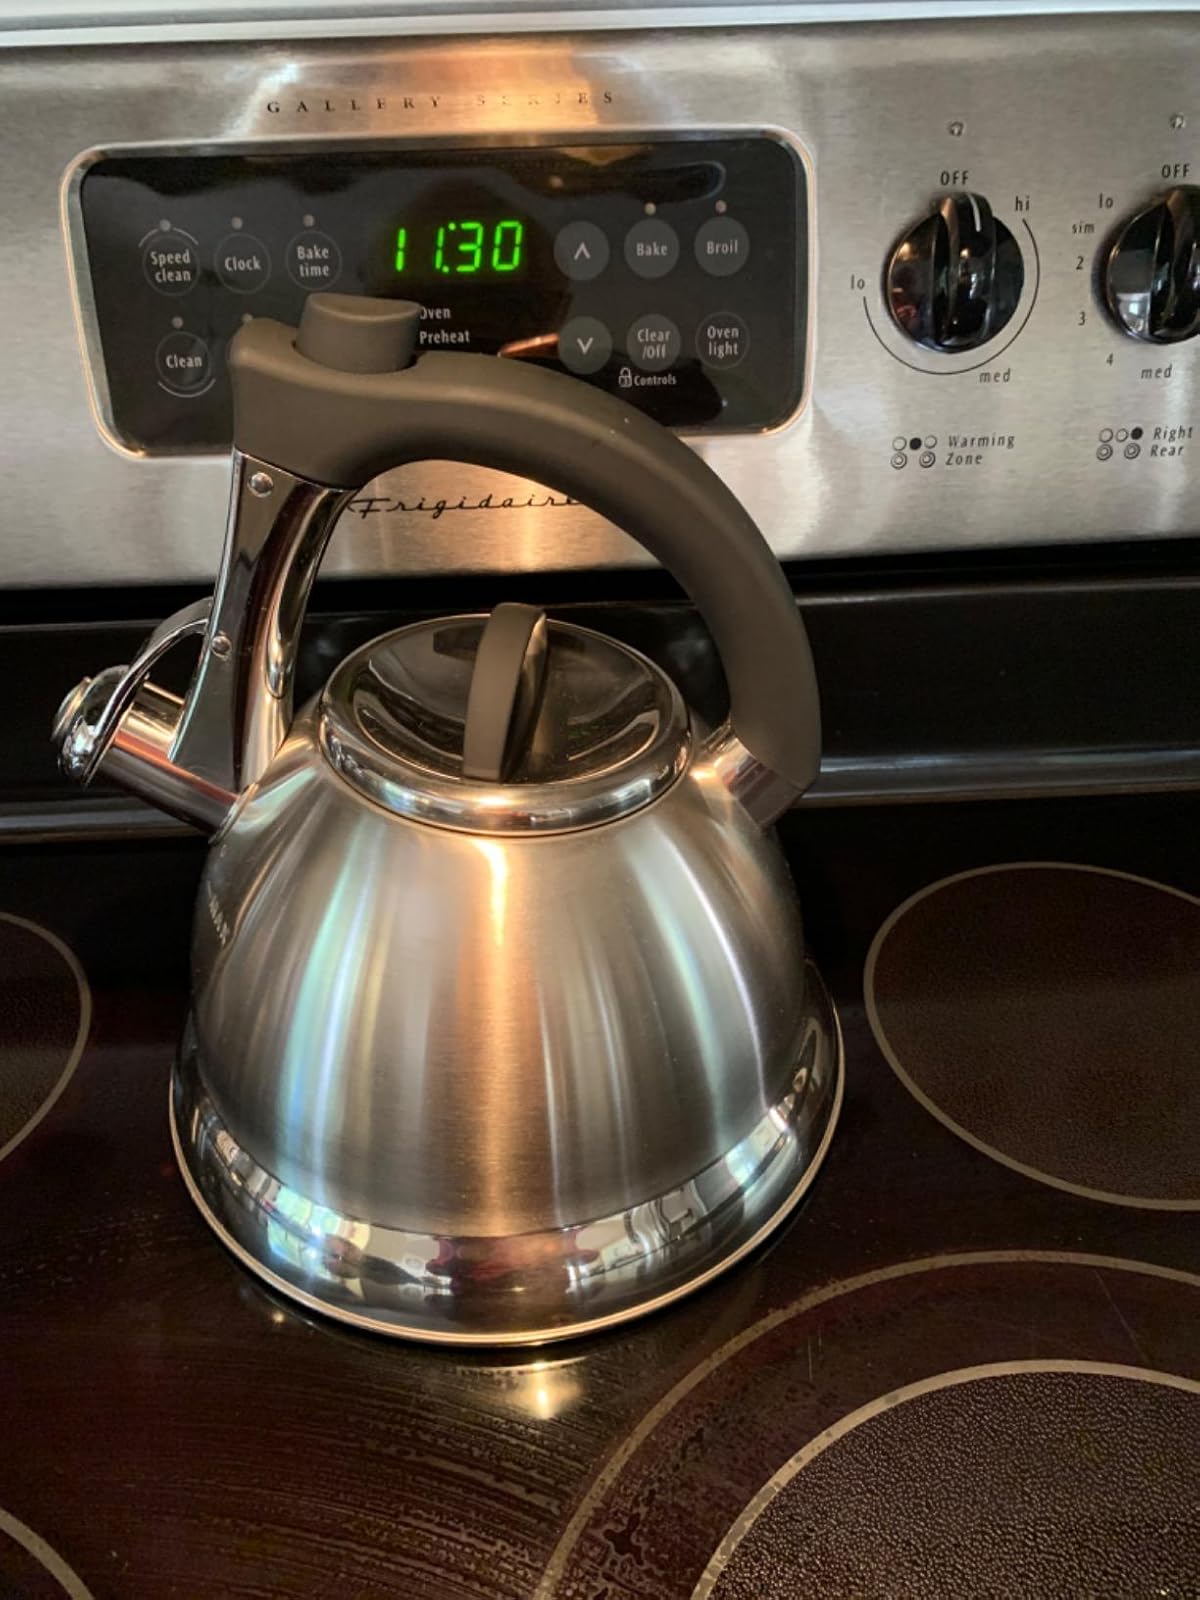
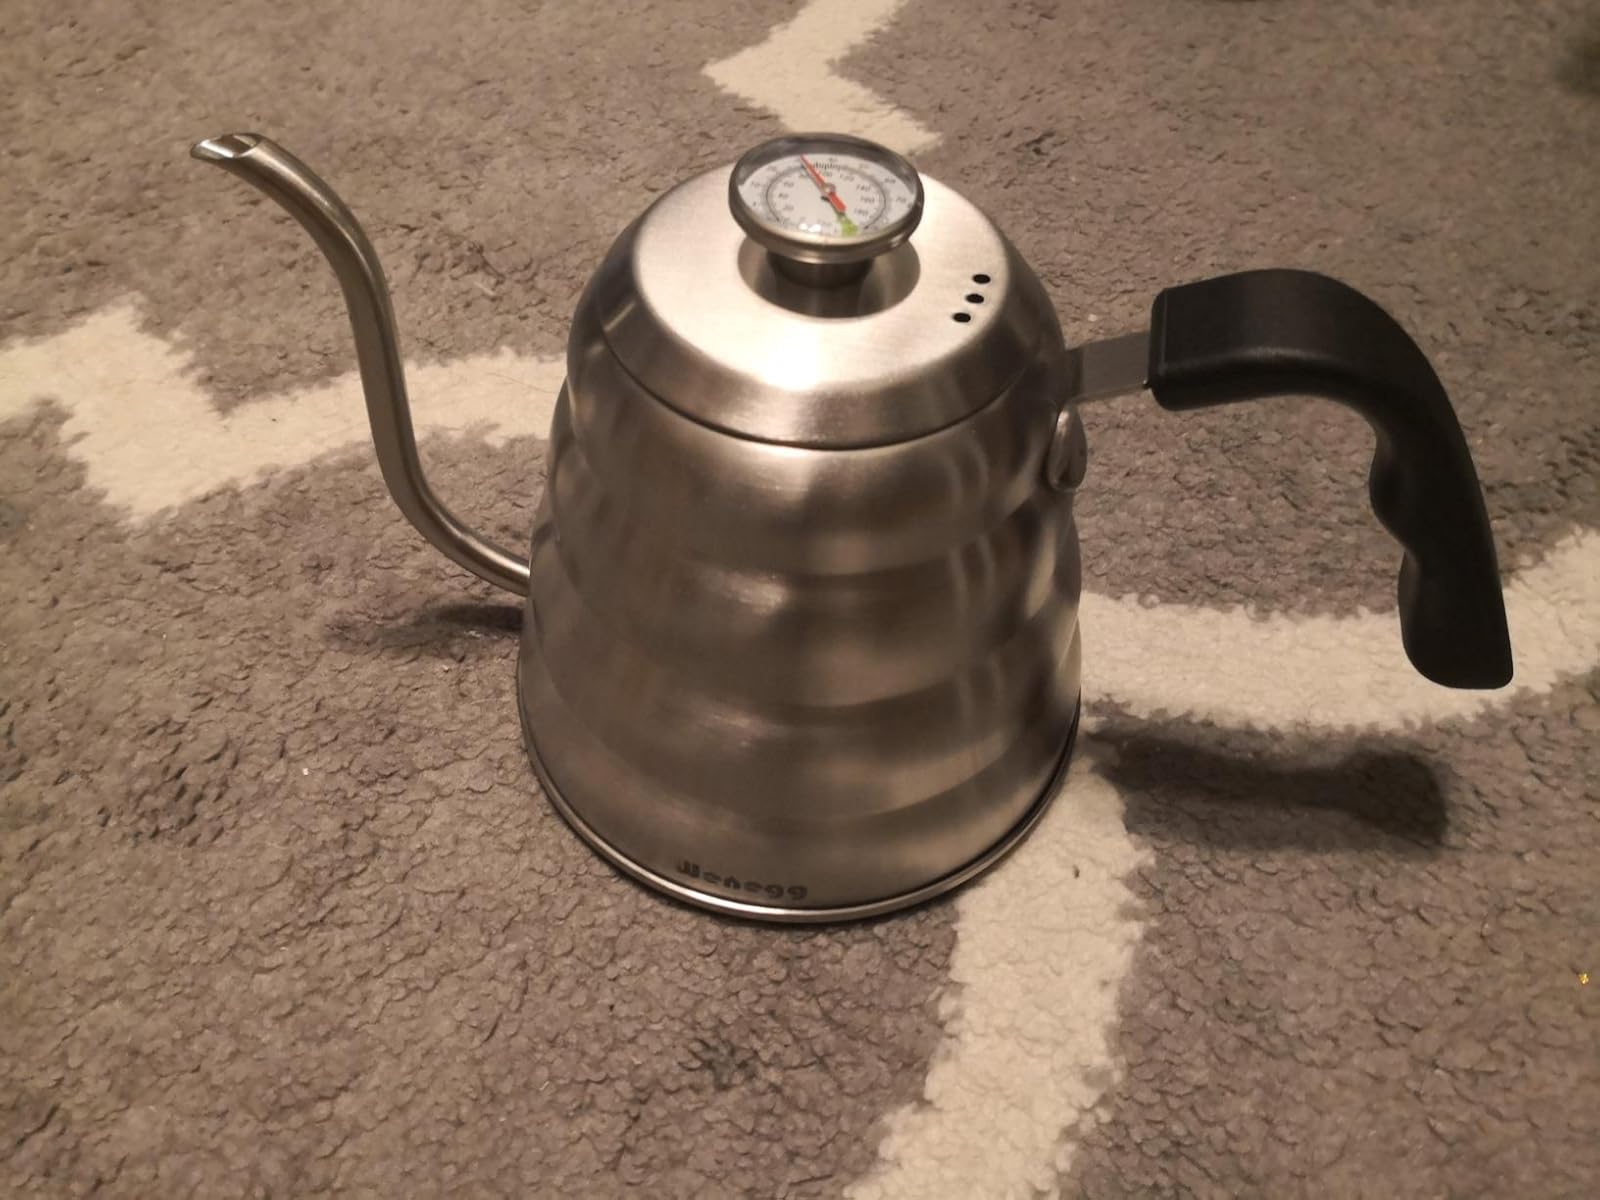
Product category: items_kettle
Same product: no